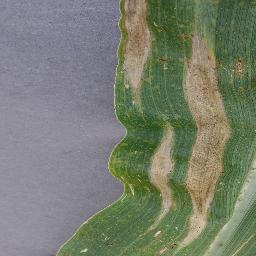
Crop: corn
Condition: (maize)_northern_blight